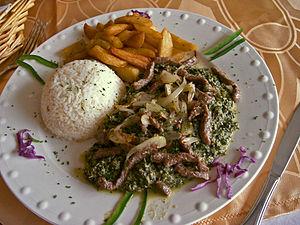
Le ndolé est un plat camerounais élaboré avec les feuilles vertes de la Vernonia cuites plusieurs fois à l'eau pour leur faire perdre leur amertume puis mélangées avec une pâte d'arachides fraîches et des épices écrasées . On y ajoute des lamelles de poisson ou de viande cuite. Il est servi normalement avec des bananes plaintins fris et du riz. Ici se ne sont pas des bananes mais des patates.
Au Cameroun, il existe une très grande variété de préparations culinaires et de multiples traditions régionales, si bien qu'il est difficile de parler de la cuisine camerounaise comme un tout unifié. Il existe de nombreux plats régionaux qui se sont développés au point d'être reconnus au niveau national et international comme le poulet DG ou le ndolé. Beaucoup de plats régionaux, à l'origine, se sont également multipliés à travers le pays avec quelques variations d'une région à une autre.
Le ndolé est le nom camerounais de variétés alimentaires de Vernonia. Il s'agit d'un plat préparé à base de la plante légumière dont les feuilles sont consommées vertes, mais aussi dans une moindre mesure séchées. Cette plante est un arbuste endémique dans le sud-ouest du Cameroun et au Nigéria voisin, cultivé dans des jardins pour ses feuilles qui servent de base au plat national du Cameroun appelé également « ndolé ». Les feuilles et les racines ont également des vertus thérapeutiques.